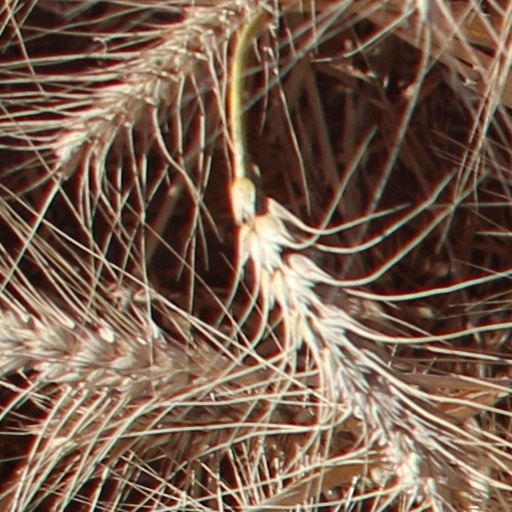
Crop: wheat